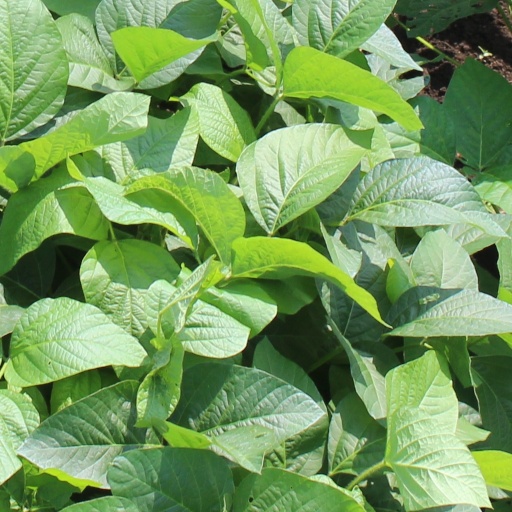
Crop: soybean